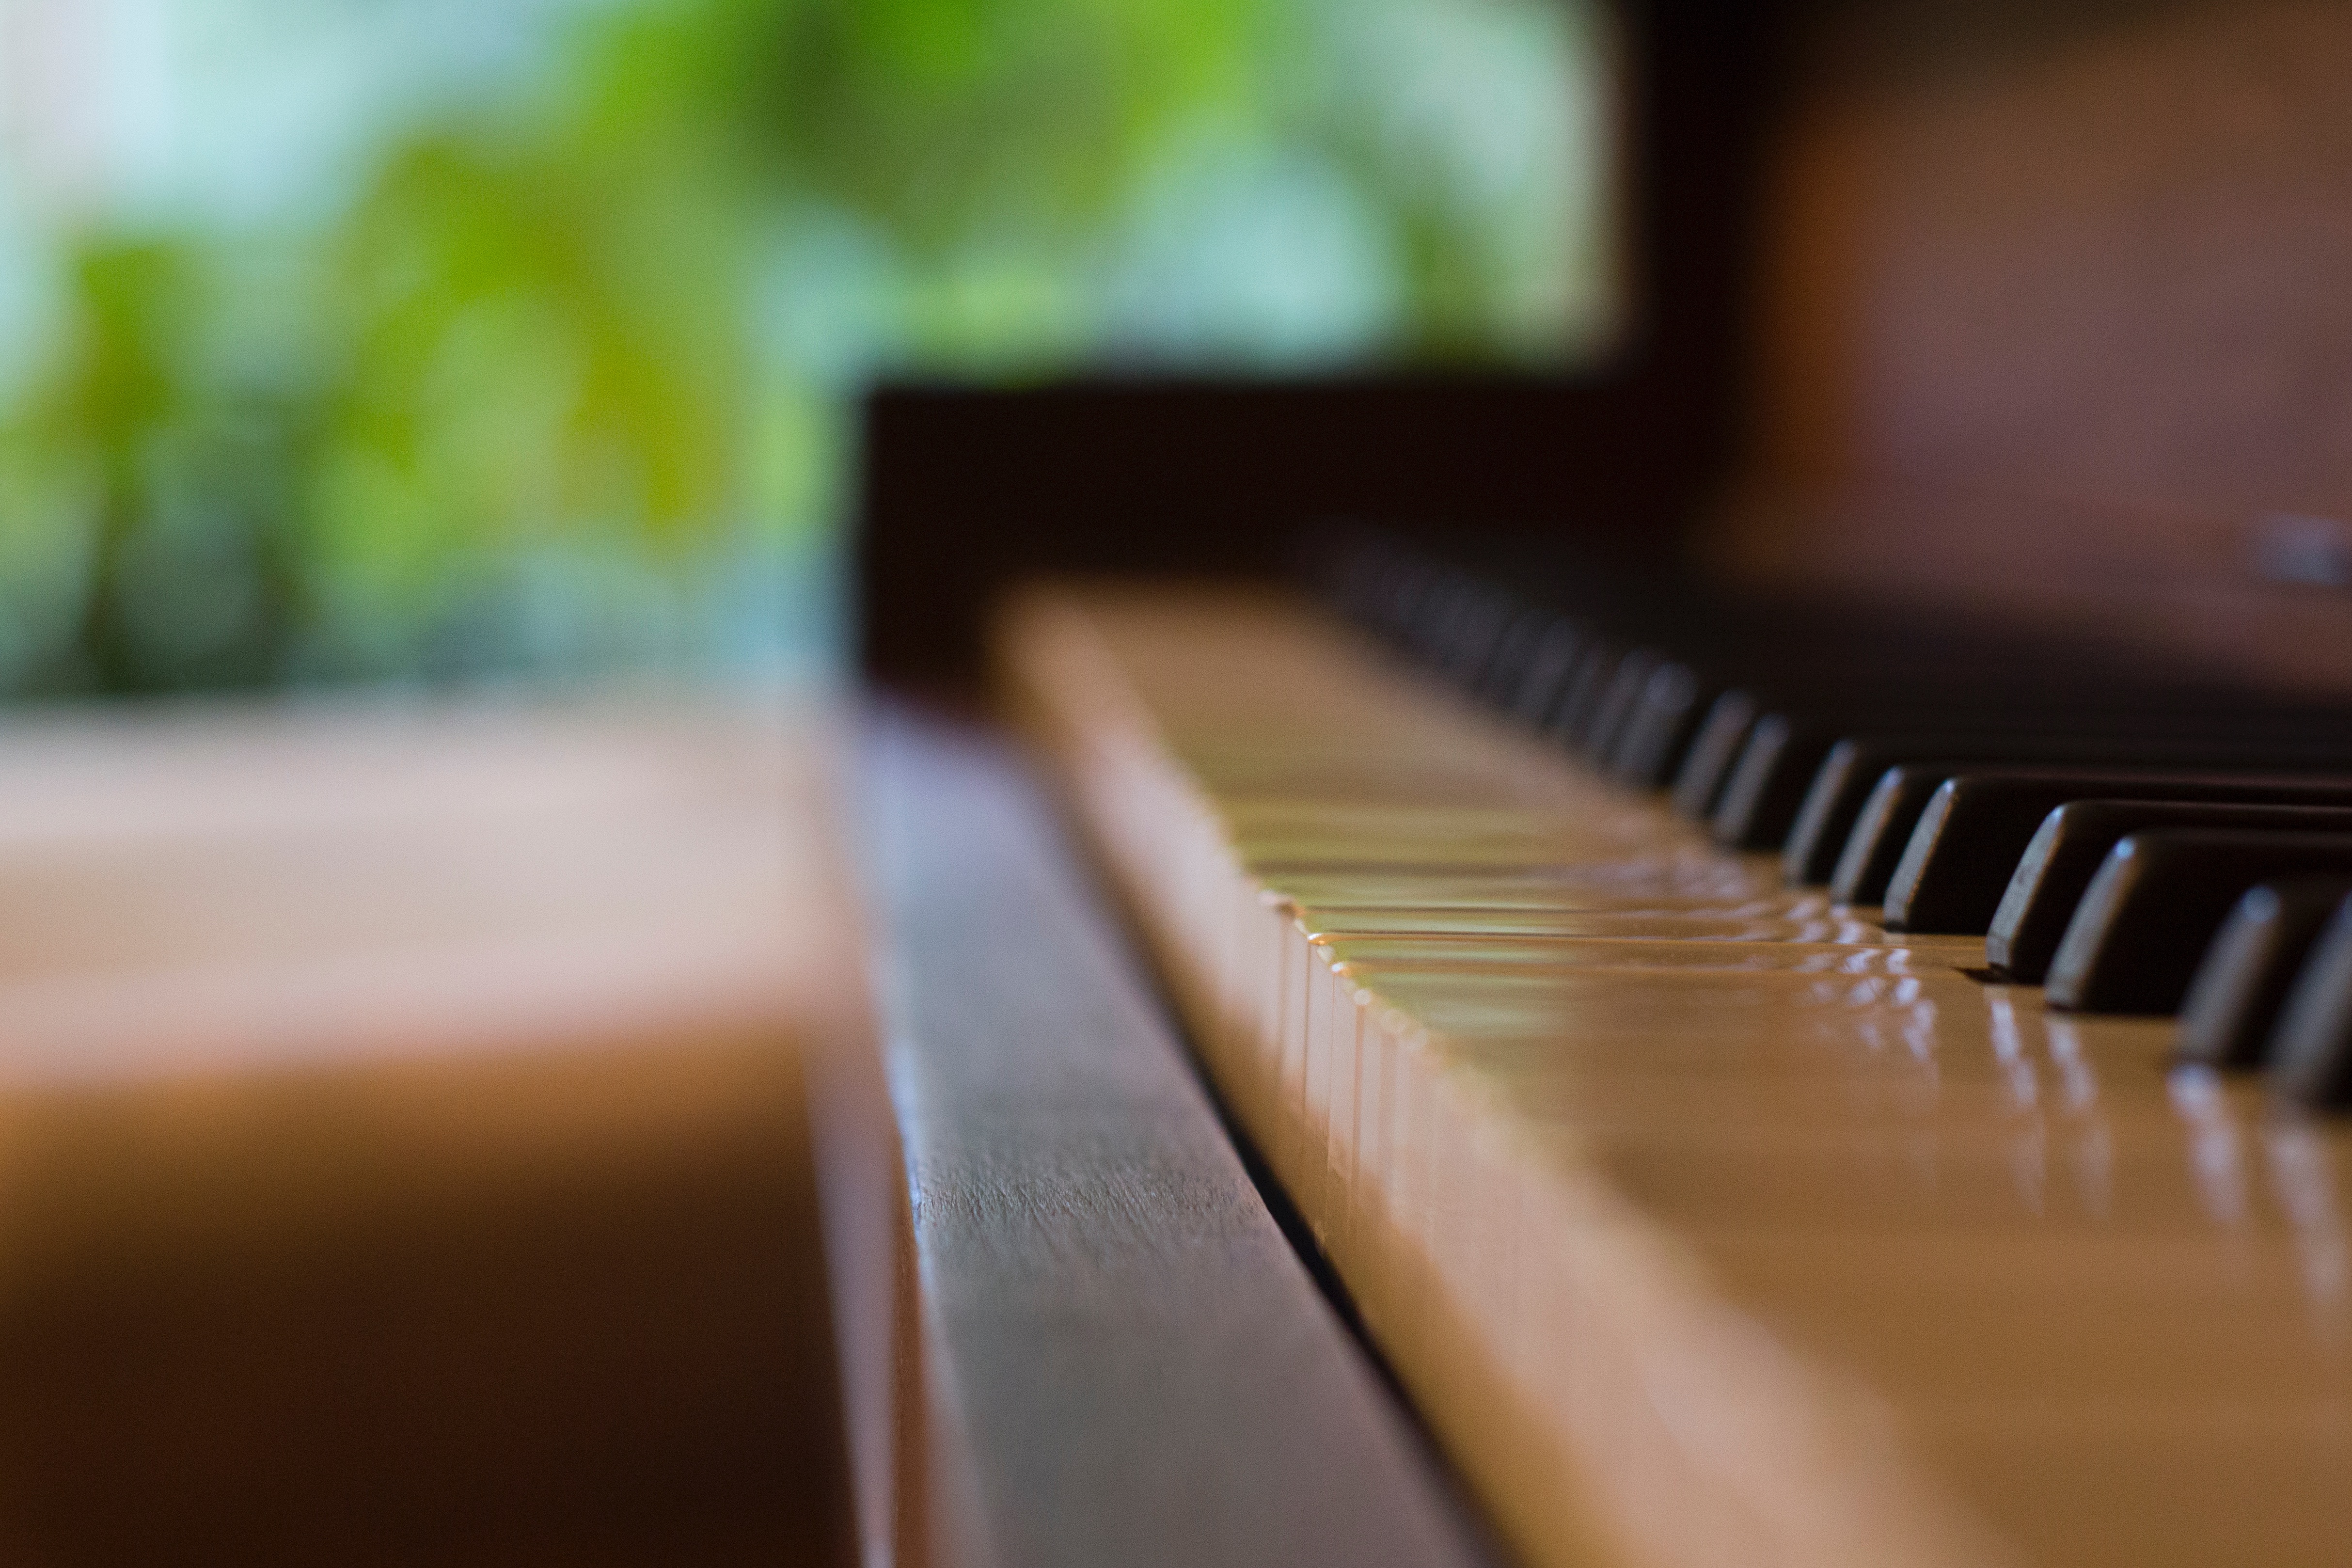
keyboard, technology, color, piano, musical instrument, close up, string instrument, electronic device